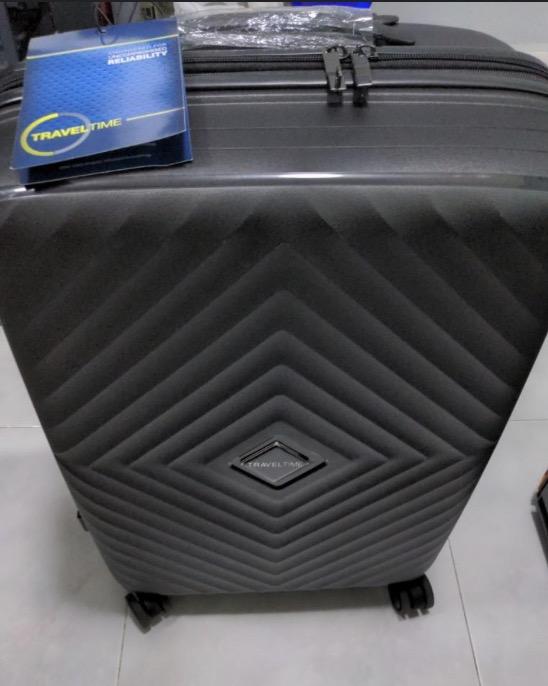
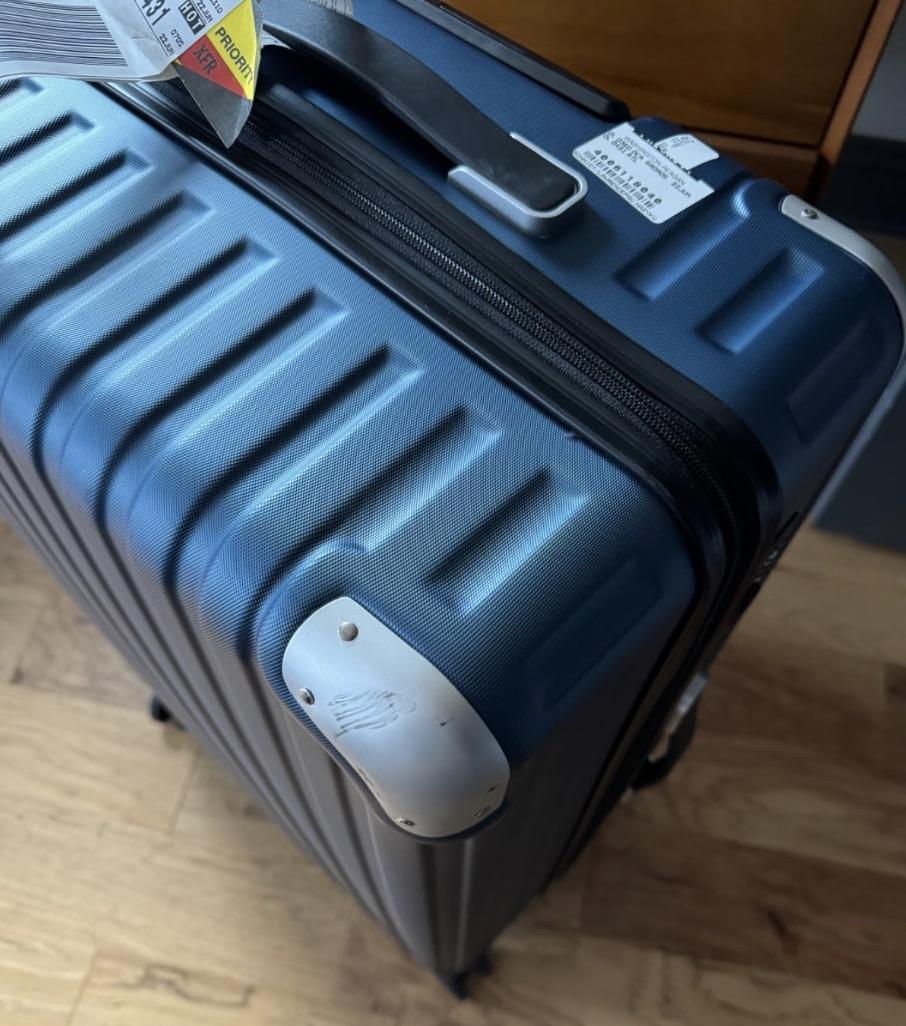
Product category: items_tea
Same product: no